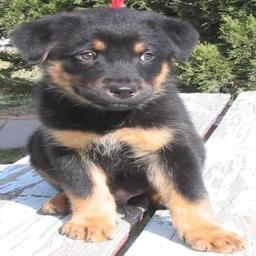
Animal: dogs